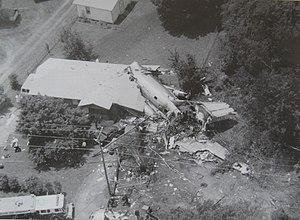
Le 2 juillet 1994, le vol USAir 1016 entre Columbia en Caroline du Sud et Charlotte en Caroline du Nord rencontre de violents orages et un cisaillement de vent provoqué par une micro-rafale lors d'une tentative d'atterrissage, et s'écrase sur des arbres et une résidence privée près de l'aéroport. L'accident et l'incendie qui a suivi ont fait 37 morts et gravement blessé seize autres personnes.